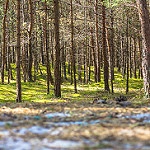
Label: forest